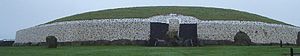
Newgrange / Galleri
:Image:Newgrangenarrow.JPG